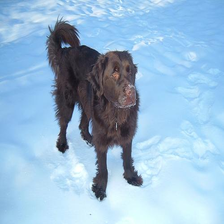
Species: dog
Breed: newfoundland